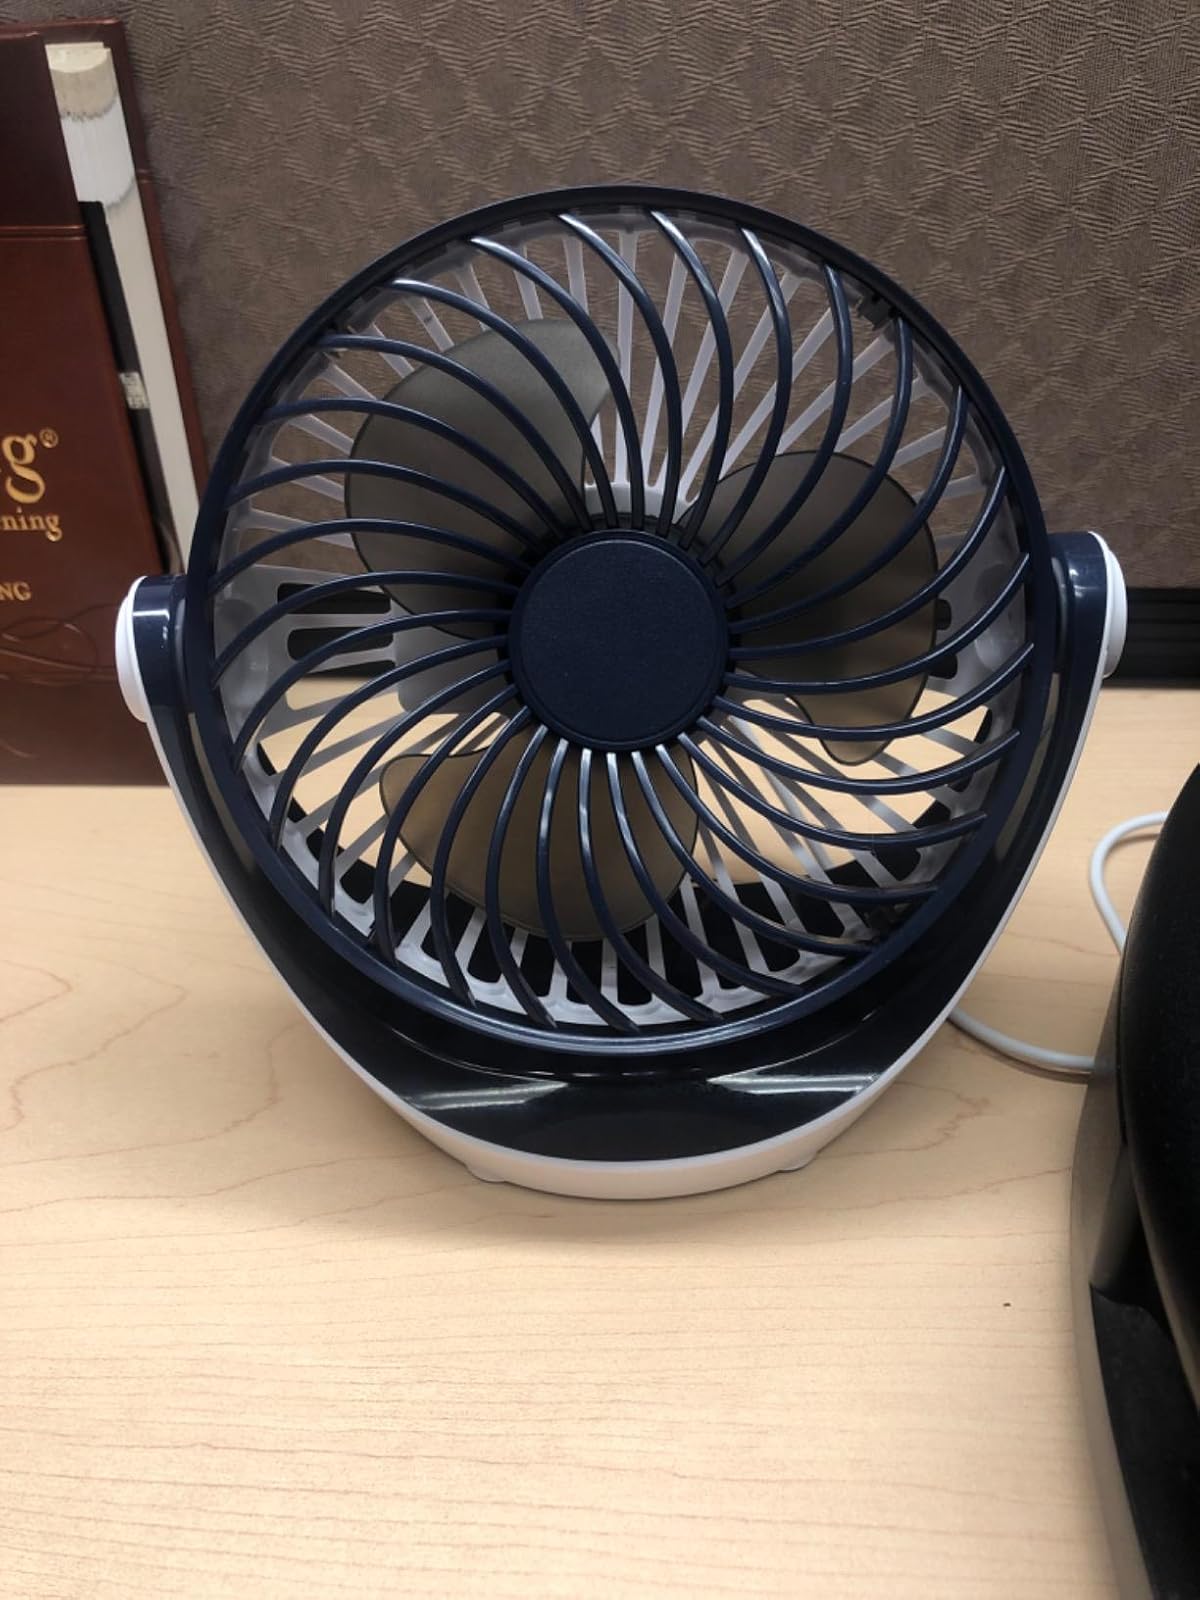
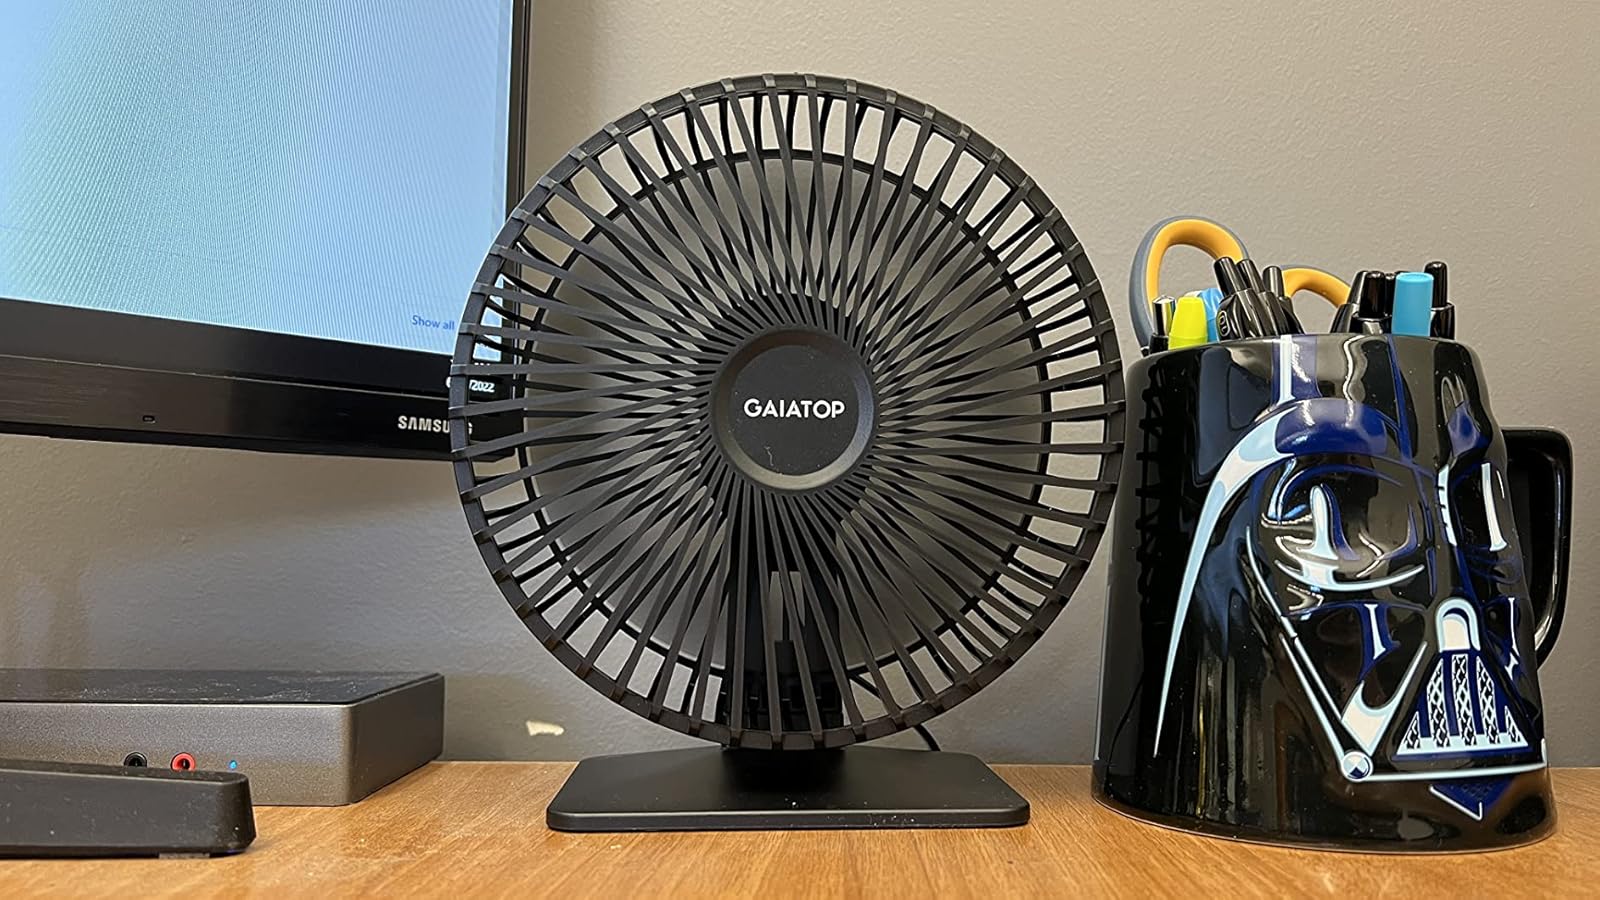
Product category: fan
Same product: no